Battle of Tory Island

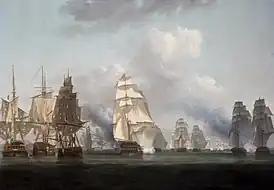
Painting of the battle by Nicholas Pocock

The Battle of Tory Island (also known as the Battle of Donegal, Battle of Lough Swilly or Warren's Action) was a naval action of the French Revolutionary Wars, fought on 12 October 1798 between French and British squadrons off the northwest coast of County Donegal, then in the Kingdom of Ireland. The last action of the Irish Rebellion of 1798, the Battle of Tory Island ended the final attempt by the French Navy to land substantial numbers of soldiers in Ireland during the war.